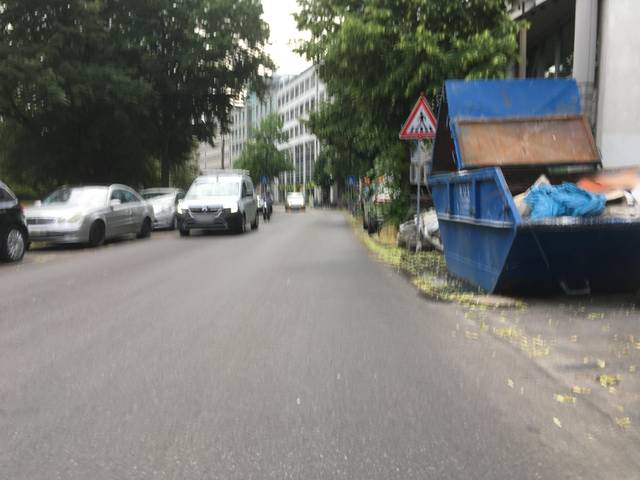
Region: Germany
Coordinates: 52.51, 13.409